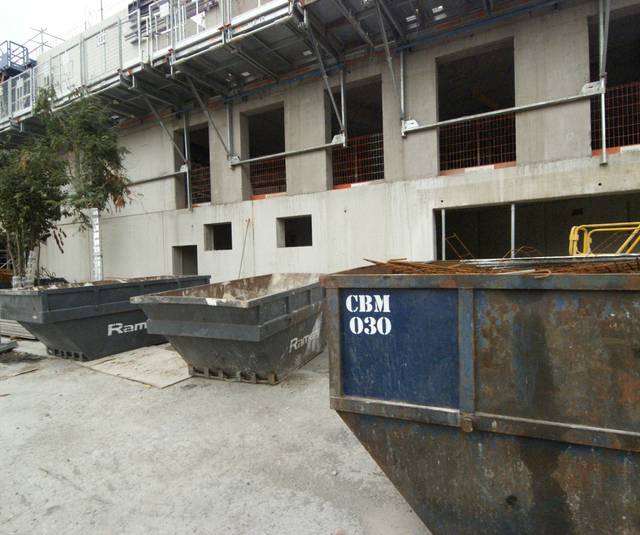
Region: France
Coordinates: 50.626, 3.083